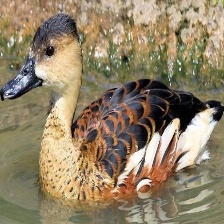
Species: SPOTTED WHISTLING DUCK
Scientific name: DENDROCYGNA GUTTATA
ImageNet parent category: drake